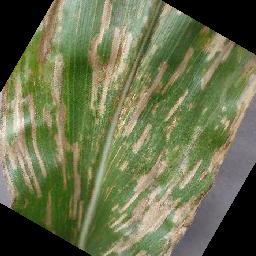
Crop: corn
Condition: (maize)_cercospora_spot_gray_spot